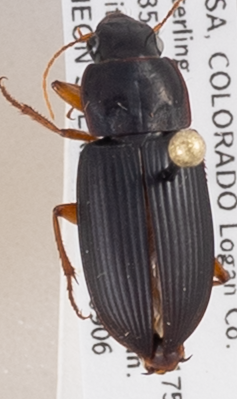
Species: Harpalus pensylvanicus
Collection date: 2018-09-06
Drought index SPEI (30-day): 1.106
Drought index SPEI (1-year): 0.71
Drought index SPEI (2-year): -0.018